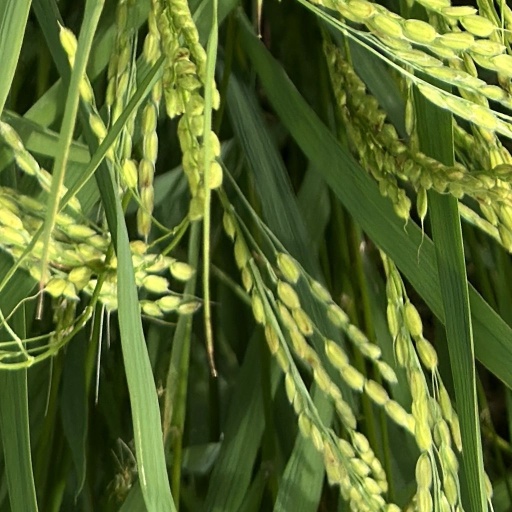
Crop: rice